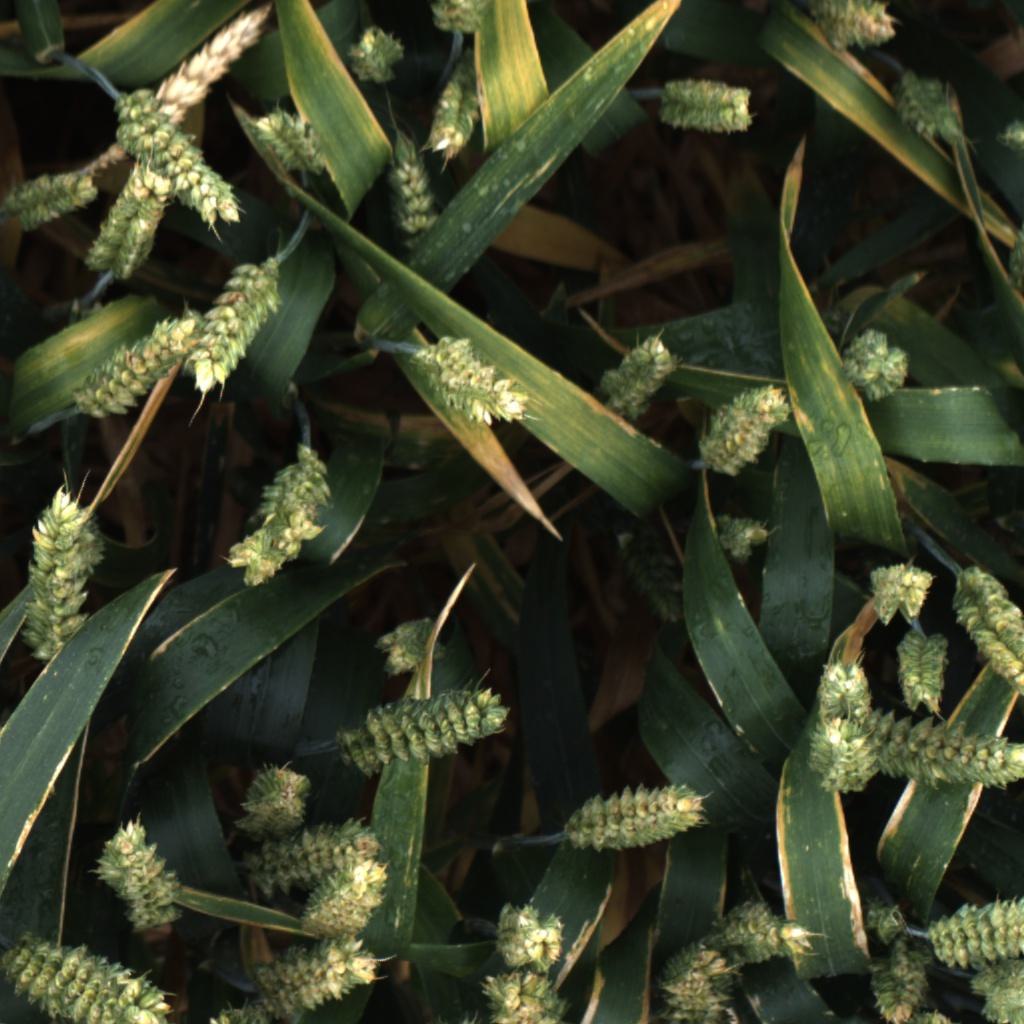
Country: UK
Location: Rothamsted
Wheat development stage: Filling - Ripening